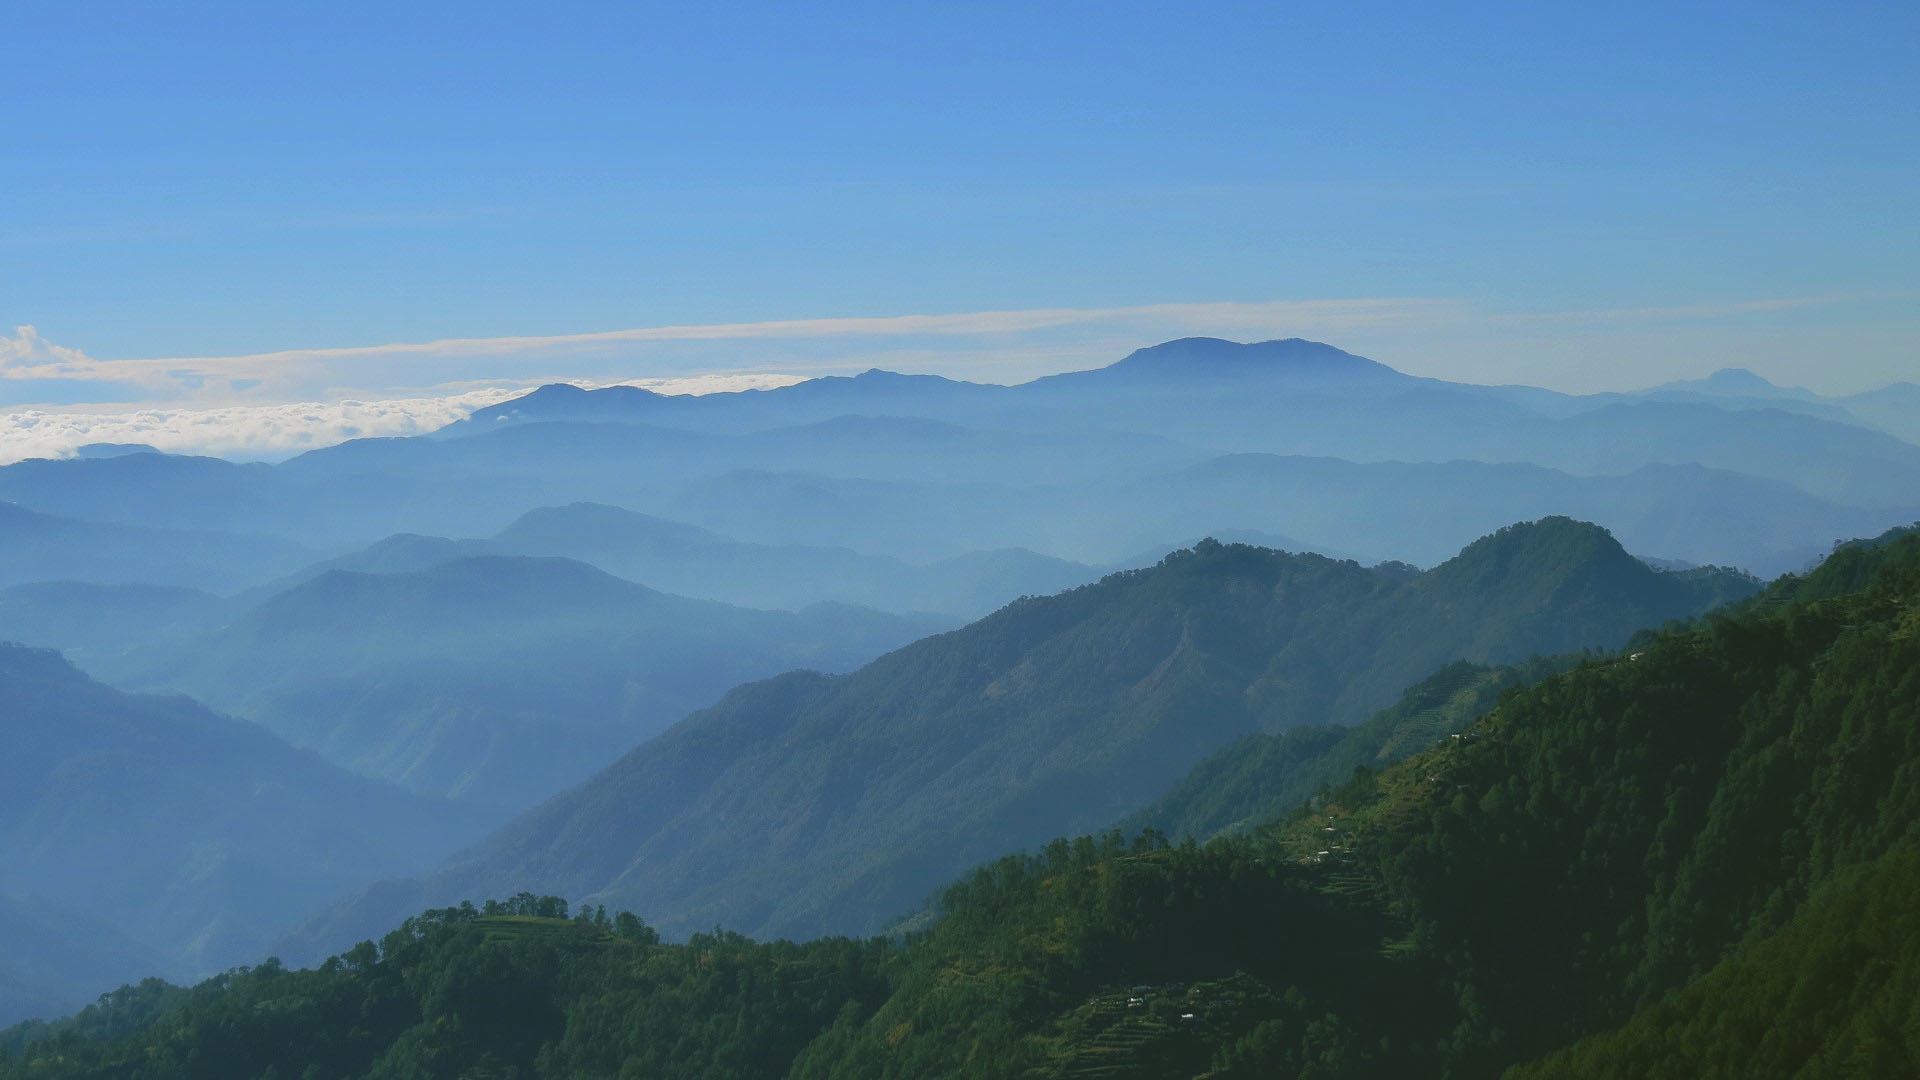
wilderness, mountain, hill, valley, mountain range, ridge, summit, alps, plateau, fell, loch, landform, mountain pass, geographical feature, atmospheric phenomenon, mountainous landforms